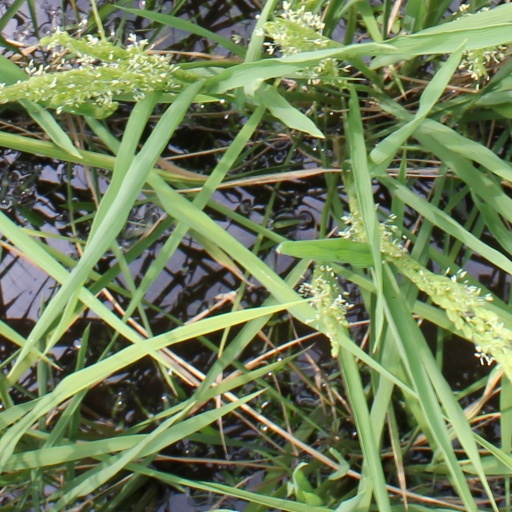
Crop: rice